Pierre-Auguste Renoir

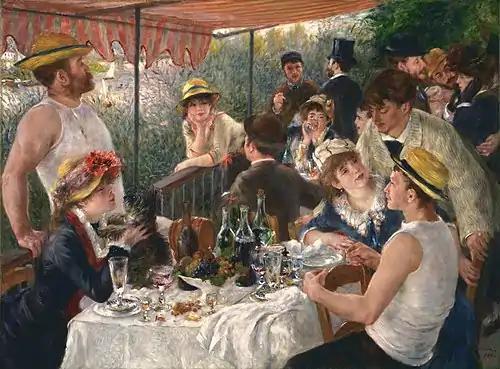
"Luncheon of the Boating Party", 1880–1881

In 1881, he traveled to Algeria, a country he associated with Eugène Delacroix, then to Madrid, to see the work of Diego Velázquez. Following that, he traveled to Italy to see Titian's masterpieces in Florence and the paintings of Raphael in Rome. On 15 January 1882, Renoir met the composer Richard Wagner at his home in Palermo, Sicily. Renoir painted Wagner's portrait in just thirty-five minutes. In the same year, after contracting pneumonia which permanently damaged his respiratory system, Renoir convalesced for six weeks in Algeria.